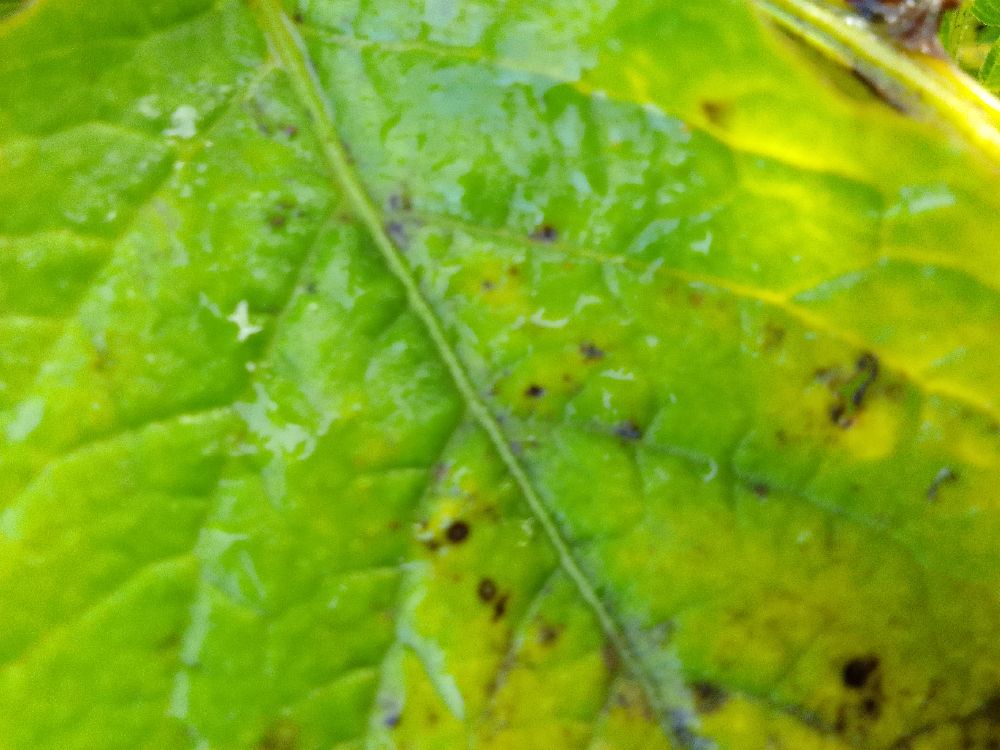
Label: Early blight